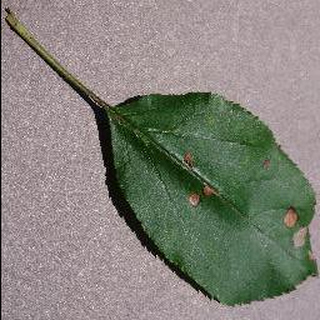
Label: apple_black_rot